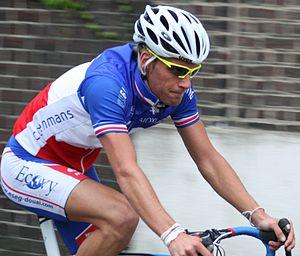
Anthony Colin lors du Guidon d'or hellemmois 2010
Les championnats de France de cyclisme sur route sont organisés chaque année depuis 1907 afin de déterminer le champion de France et la championne de France. Le titre est attribué sur une course unique. Le champion de France porte un maillot tricolore jusqu'au championnat de France suivant. Depuis 1995, un titre de champion de France du contre-la-montre est également attribué.
Les championnats de France de cyclisme sur route 2010 se sont déroulés à :
Anthony Colin, né le 22 mars 1985 à Lille, est un coureur cycliste français. Ancien professionnel au sein de l'équipe continentale Roubaix Lille Métropole, il a aussi été membre de l'EC Raismes Petite-Forêt et de l'ESEG Douai.